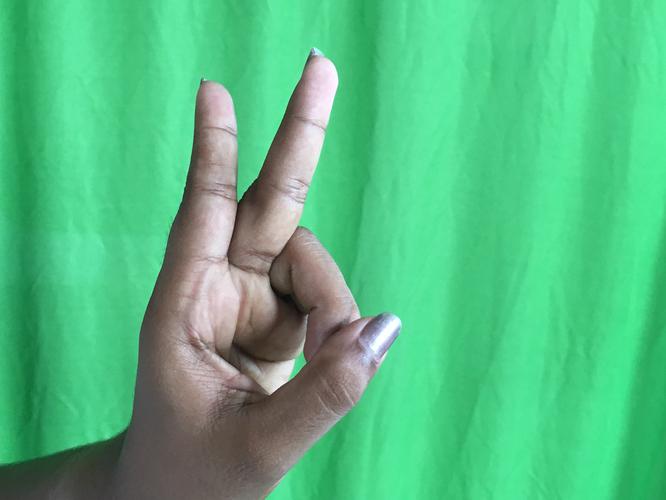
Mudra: Katrimukha
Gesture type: single_hand